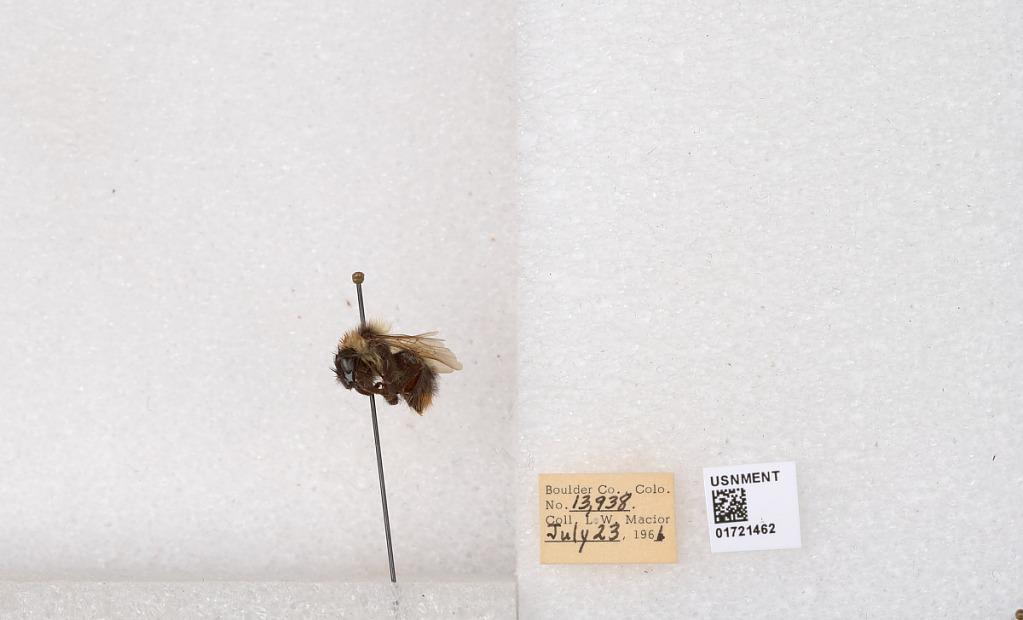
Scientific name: Bombus kirbyellus
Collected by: L. Macior
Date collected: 1966-7-23
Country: United States
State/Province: Colorado
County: Boulder
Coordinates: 40.0925, -105.358